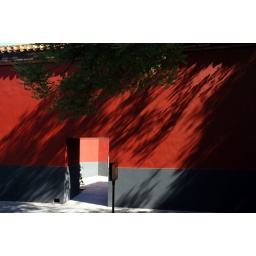
red wall in temple in Beijing